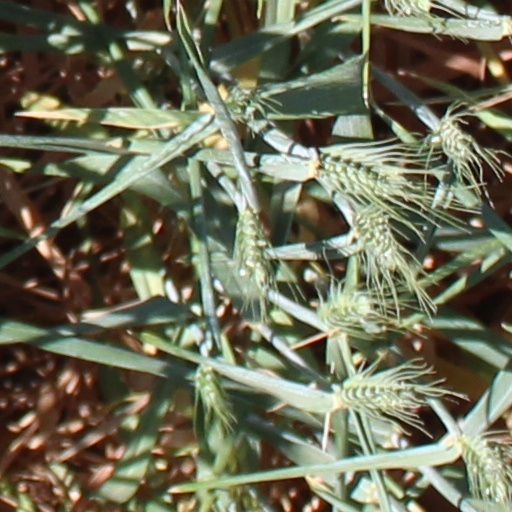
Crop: wheat